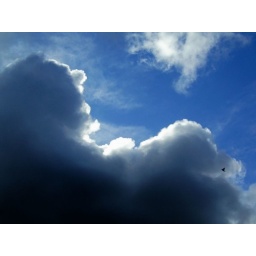
bird in a storm cloud